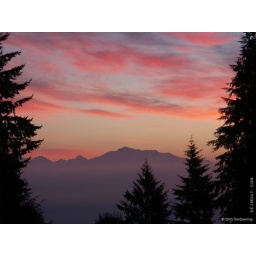
Pilchuck under red morning clouds